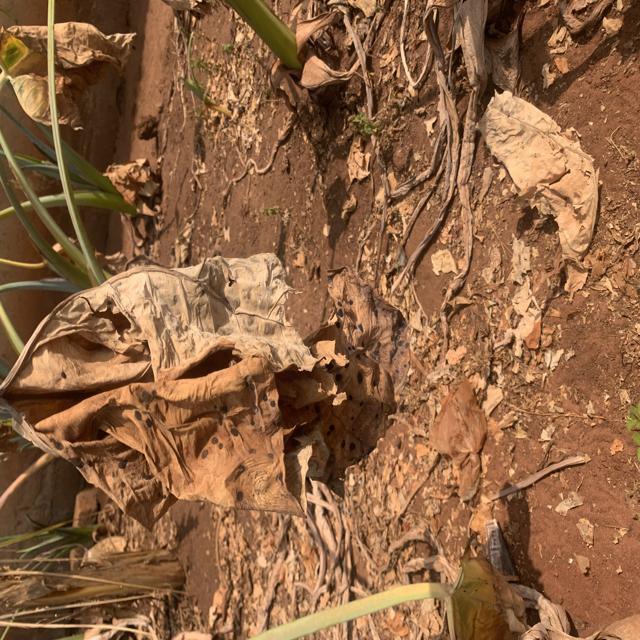
Label: Late_Blight